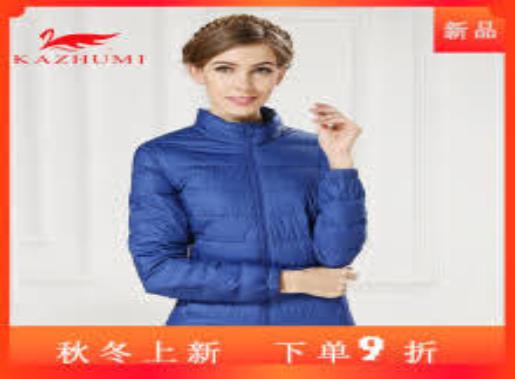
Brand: KaZhuMi
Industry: Clothes